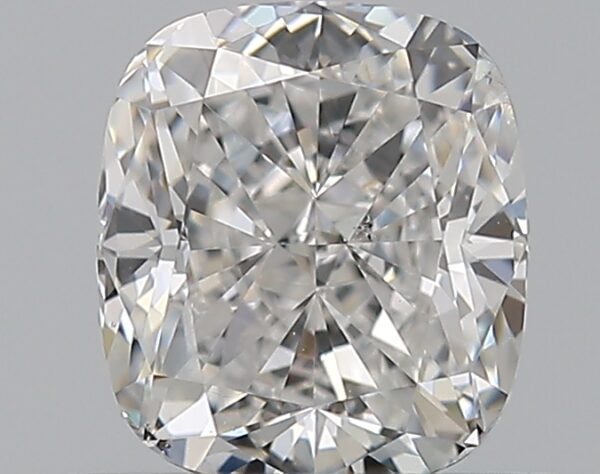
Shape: cushion
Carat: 0.7
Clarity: SI1
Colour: F
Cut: EX
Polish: EX
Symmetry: VG
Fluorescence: N
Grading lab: GIA
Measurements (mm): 5.41 x 4.78 x 3.24